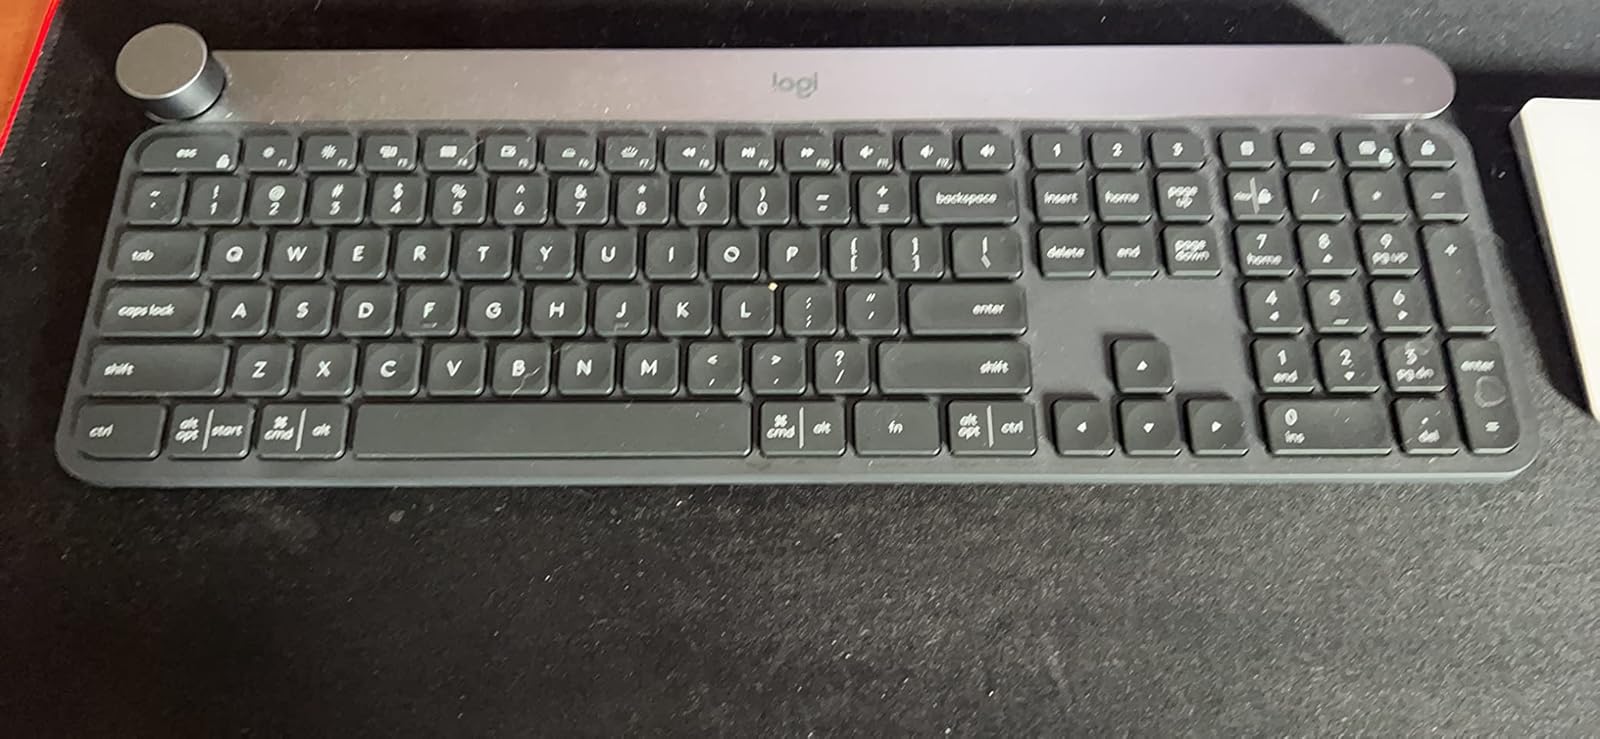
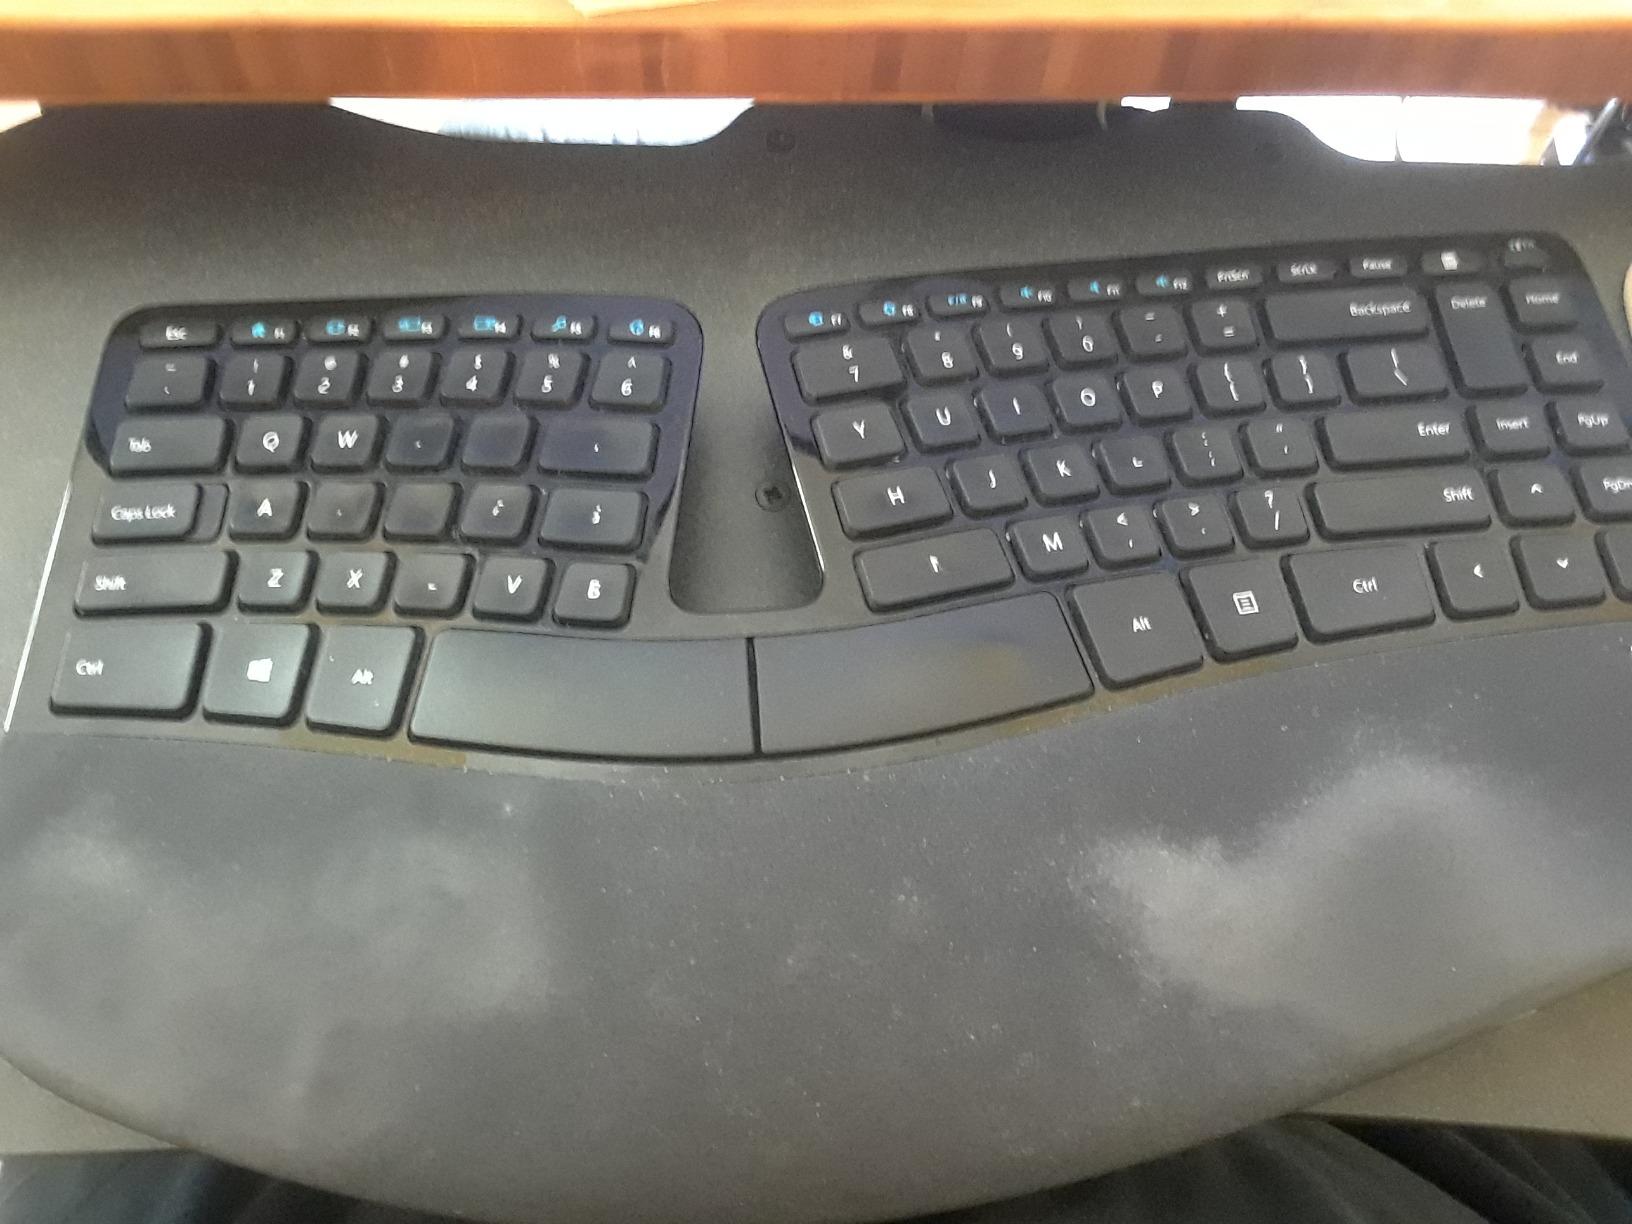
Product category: keyboard
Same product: no